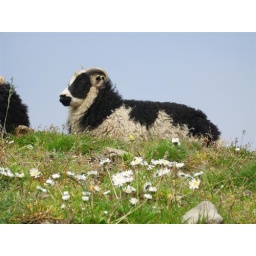
Little sheep in white and black